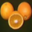
Label: orange